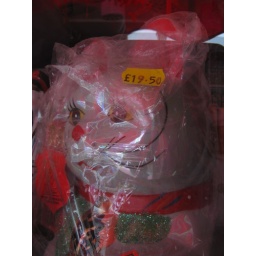
Good luck cat in wrapping, Yum-Yum window display, 22 - 23 Sydney Street, Brighton. Reflection from red awning.